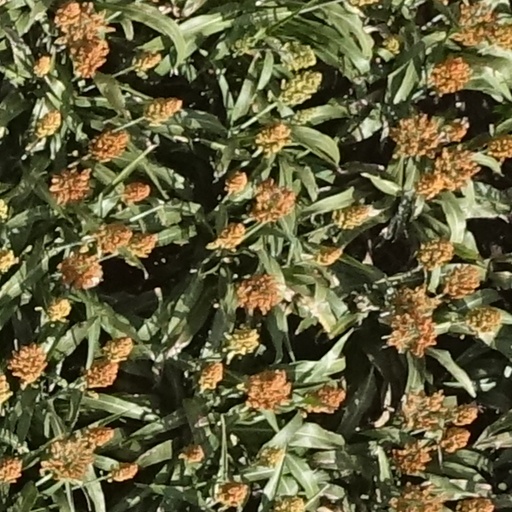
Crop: sorghum